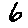
Label: 6